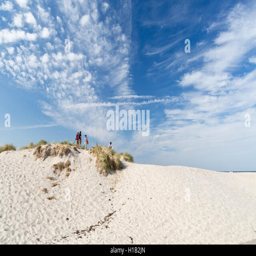
sand dunes at the beach with tourists